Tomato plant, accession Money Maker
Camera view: vertical (180 deg); turntable rotation: 300 degrees
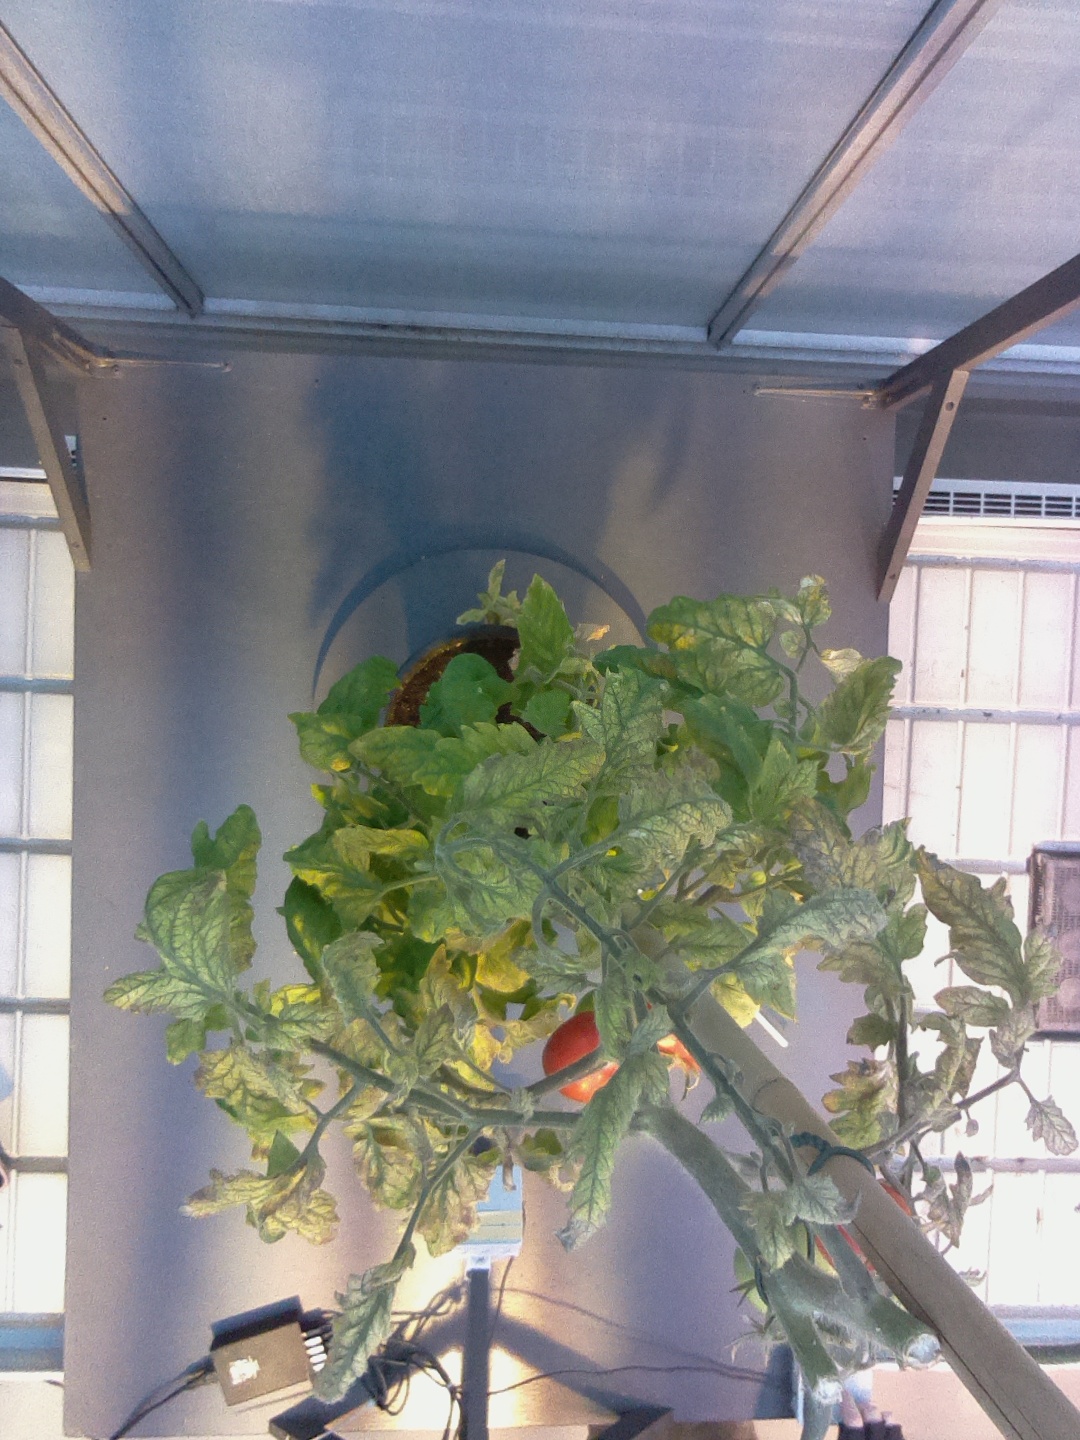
BBCH growth stage 82: 20%-30% of fruits show typical fully ripe color